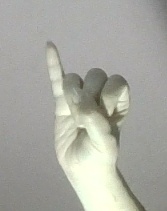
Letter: meem